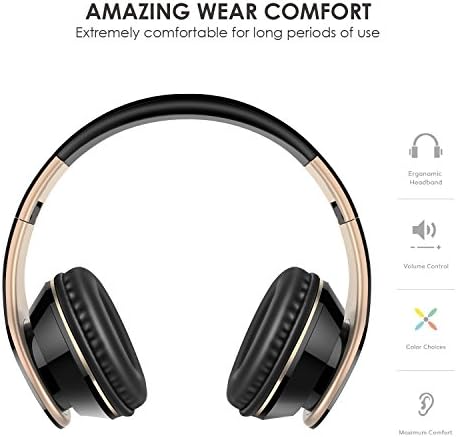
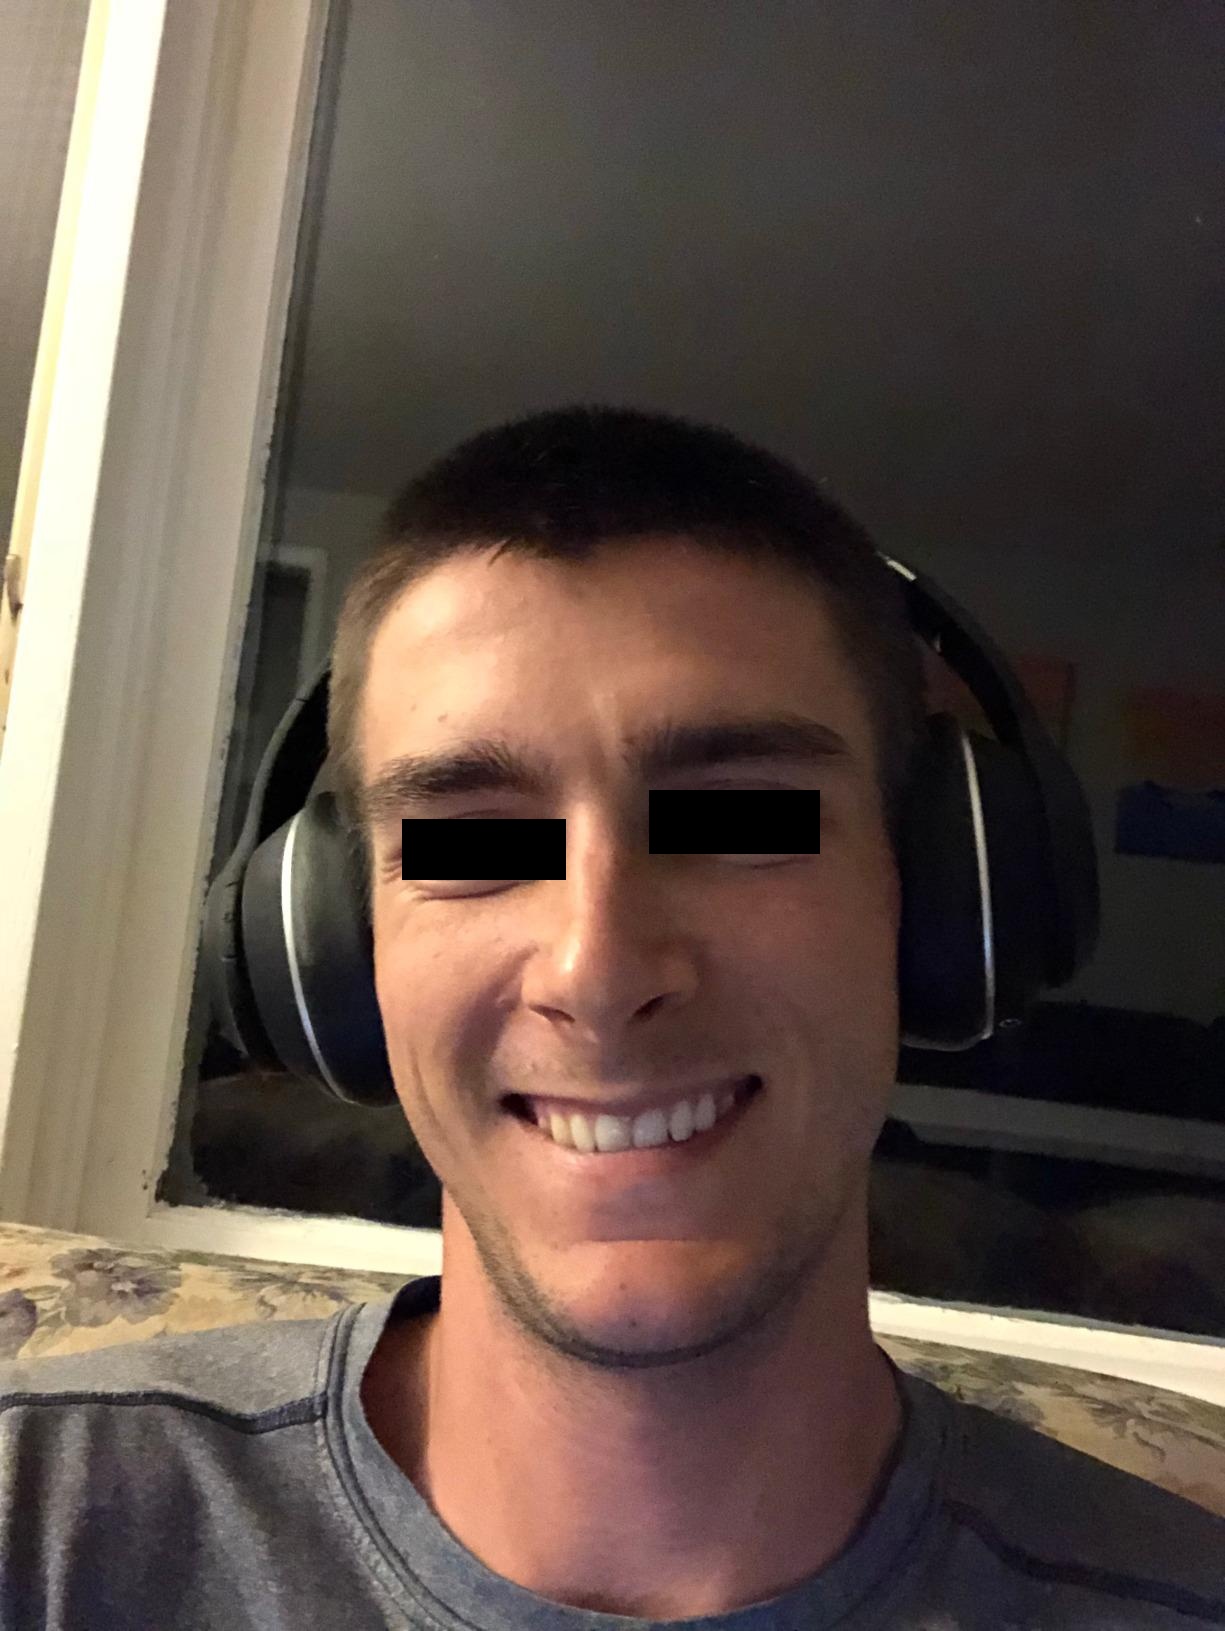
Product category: headphones
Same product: no